Circumcision of Jesus

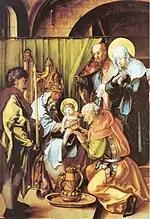
"The Circumcision of Christ" from the "Seven Sorrows Polyptych" by Albrecht Dürer

The scene gradually became increasingly common in the art of the Western church, and increasingly rare in Orthodox art. Various themes in theological exegesis of the event influenced the treatment in art. As the first drawing of Christ's blood, it was also seen as a forerunner of, or even the first scene of, the Passion of Christ, and was one of the Seven Sorrows of Mary. Other interpretations developed based on it as the naming ceremony equivalent to Christian baptism, the aspect which was eventually to become most prominent in Catholic thinking. Both in this respect and in terms of finding a place in a pictorial cycle, consideration of the circumcision put it in a kind of competition with the much better established Presentation of Jesus; eventually the two scenes were to be conflated in some paintings.